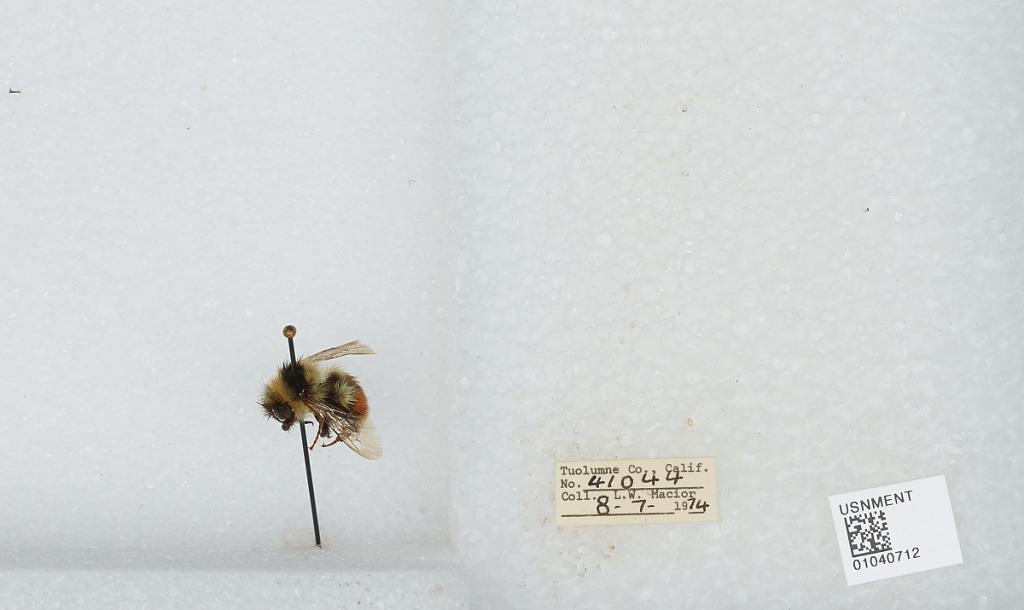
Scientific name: Bombus (Cullumanobombus) rufocinctus Cresson
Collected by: L. Macior
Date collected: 1974-8-7
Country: United States
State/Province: California
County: Tuolumne
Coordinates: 38.02, -119.93